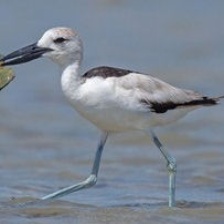
Species: CRAB PLOVER
Scientific name: DROMAS ARDEOLA